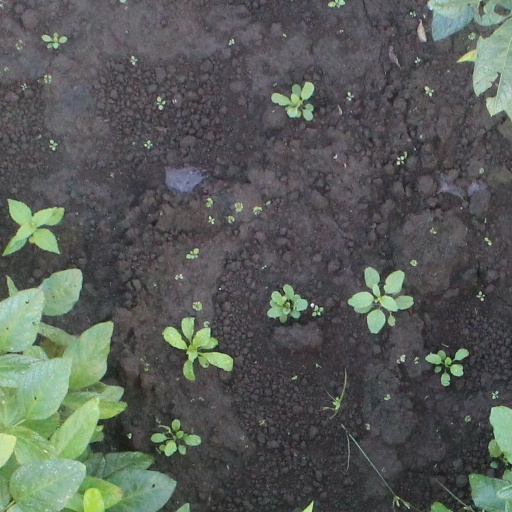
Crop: soybean